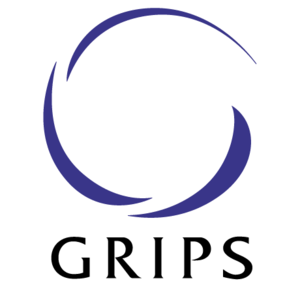
Le Collège doctoral de recherche politique couramment abrégée en GRIPS, est une université nationale japonaise, située dans le quartier de Minato à Tōkyō.